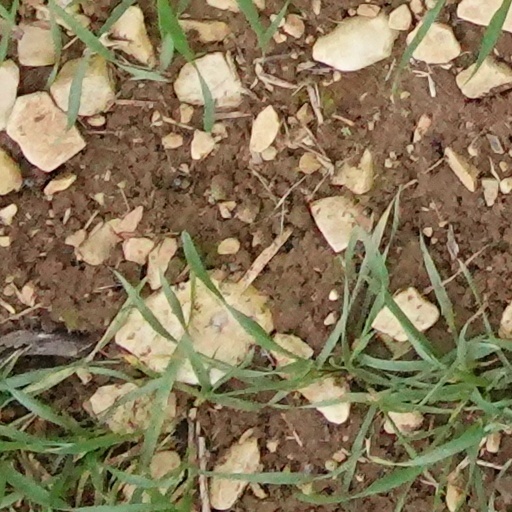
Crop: wheat